Lydie Arickx

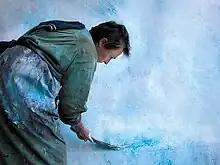
Lydie Arickx in 2006

After studying at the School of Graphic Arts (FASE) under Roland Topor from 1974 to 1978, she gave her first solo exhibition in 1979 at the Jean Briance Gallery, with pastel and oil paintings. By the early 1980s, she participated in international events such as the Basel Fair (Foire de Bâle), Foire Internationale d'Art Contemporain and Art Paris. In 1988 she presented her work in Belgium, Switzerland, Germany, the Netherlands and Spain and the United States, where her work was presented by Amaury Taittinger in New York City.